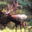
Label: deer